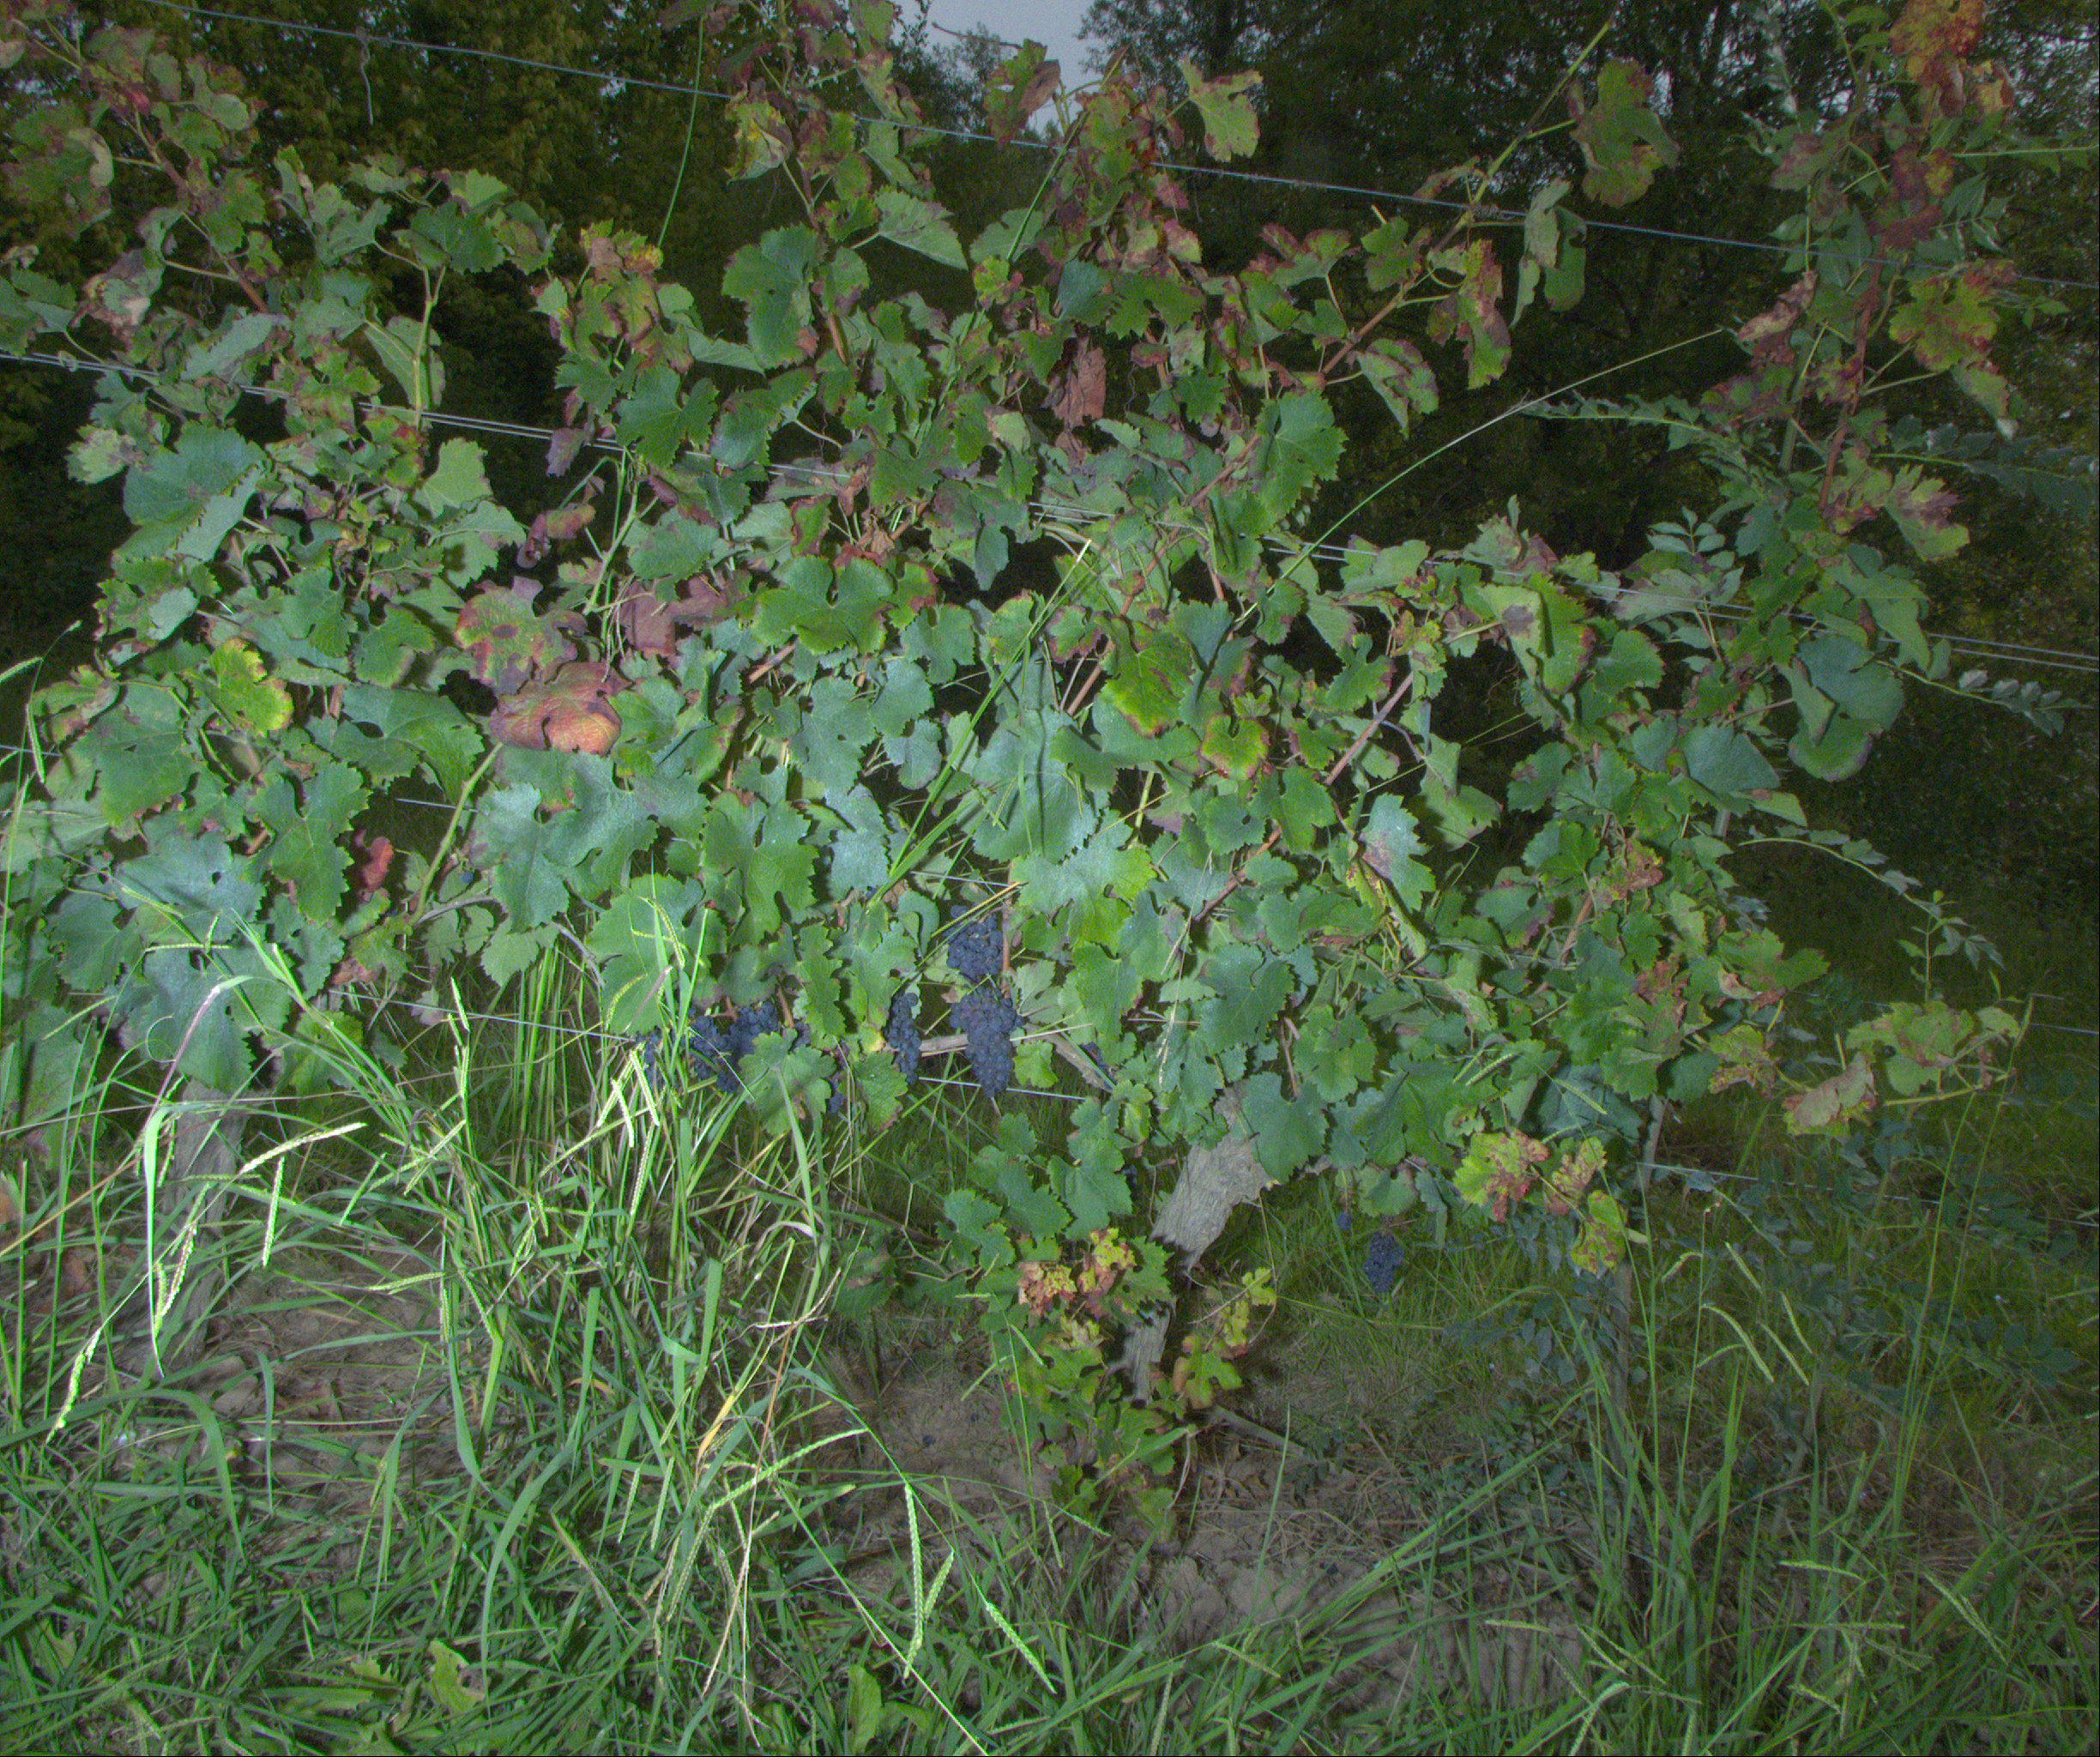
Grape variety: merlot
Disease: Flavescence dorée (fd)